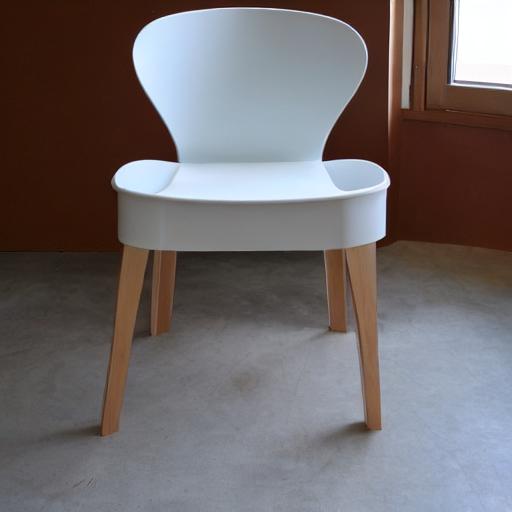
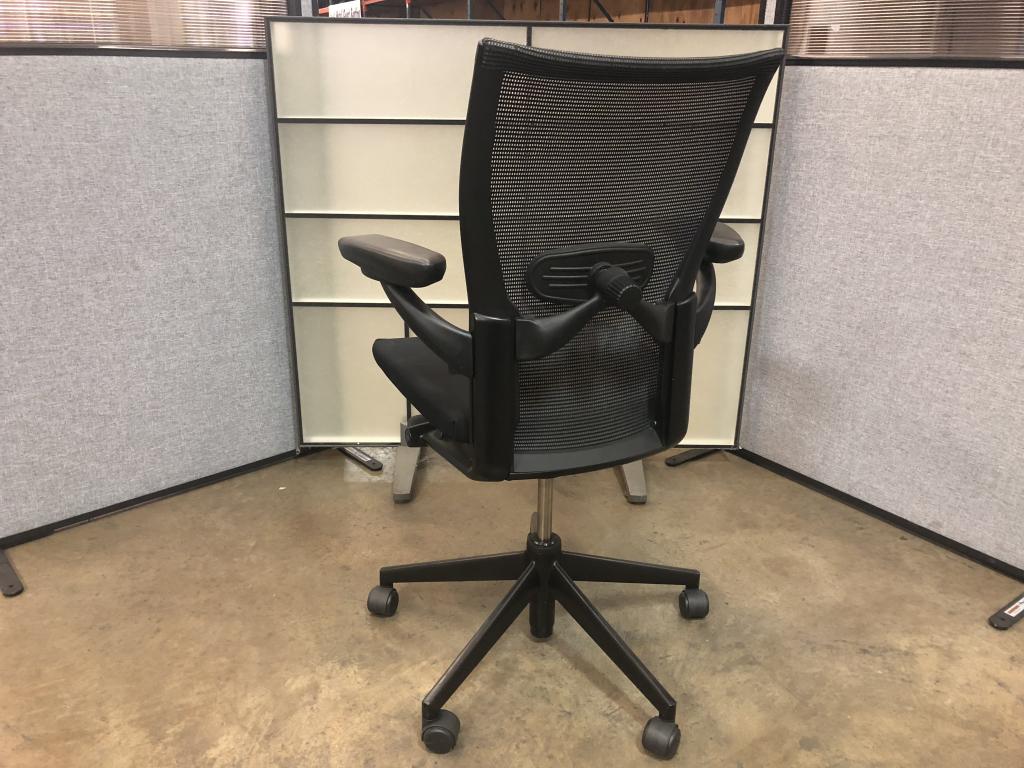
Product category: items_chair
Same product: no